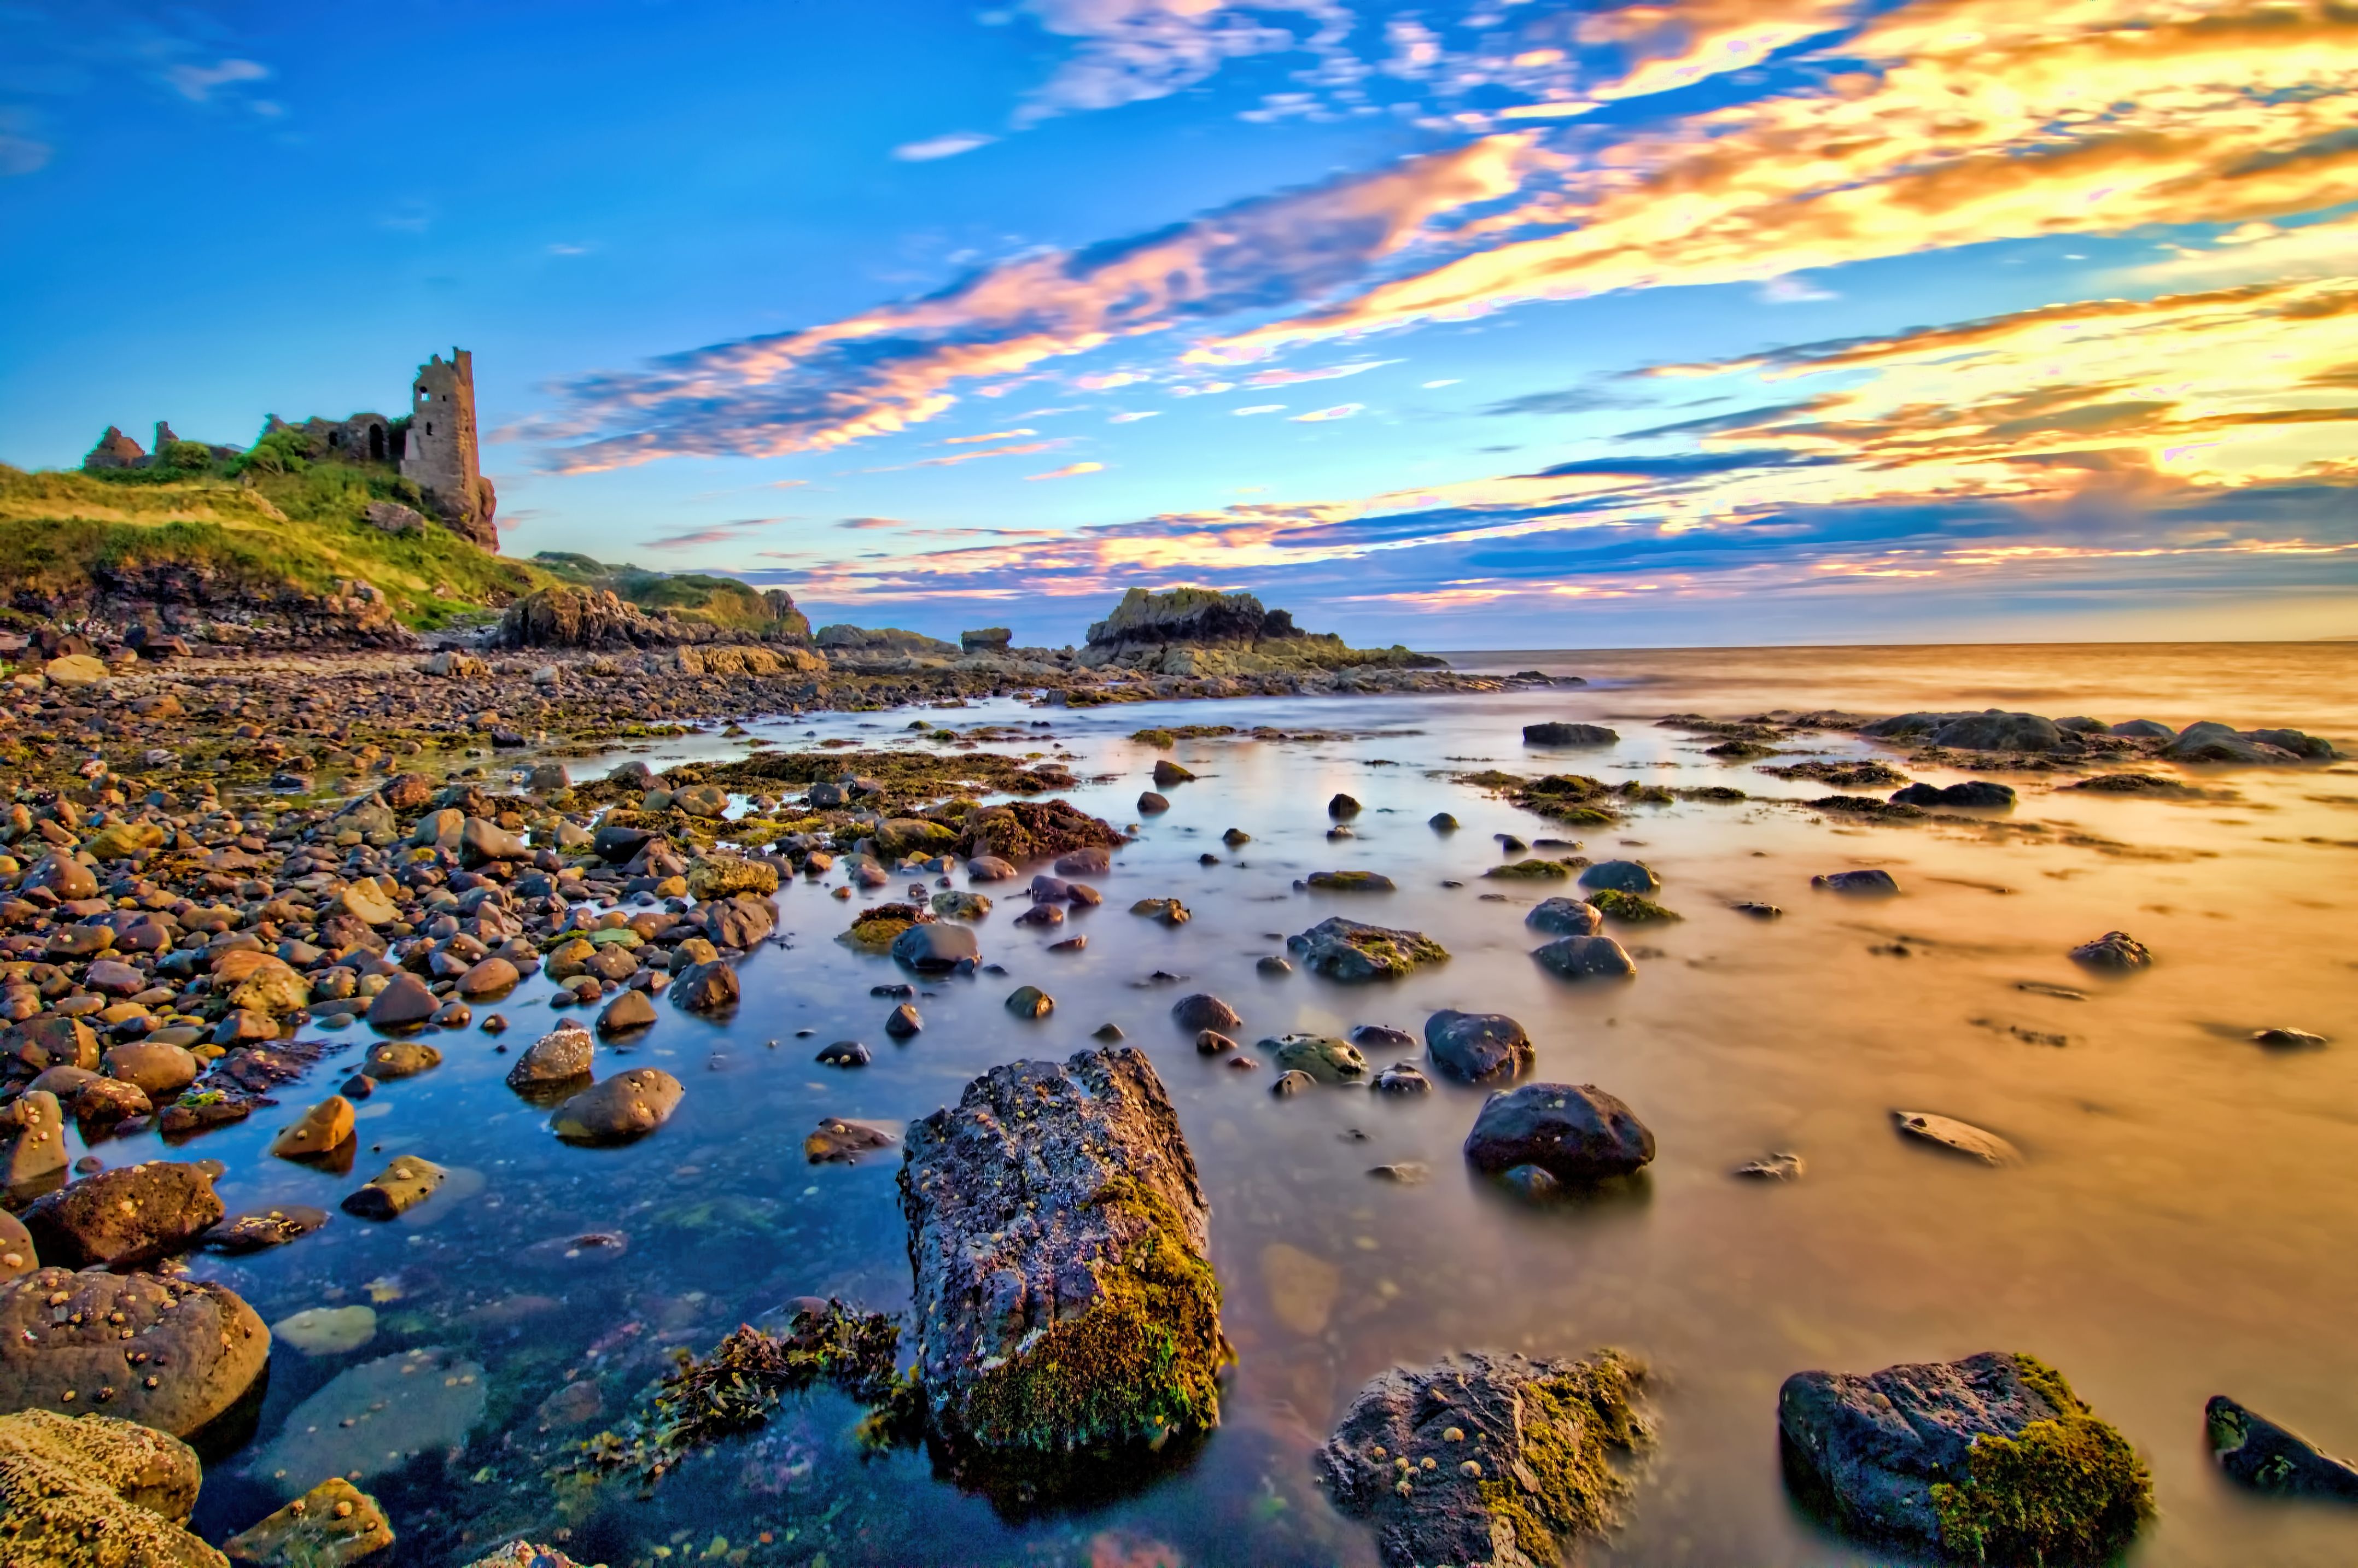
beach, landscape, sea, coast, sand, rock, ocean, horizon, cloud, sky, sunset, shore, wave, dusk, cove, reflection, bay, castle, ruin, material, body of water, autofocus, greatphotographers, ayrshire, dunure, ultimatephotographer, elitephotographers, greaterphotographers, greatestphotographers, sungodphotographer, landform, natural environment, geographical feature